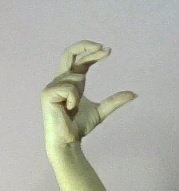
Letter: thal